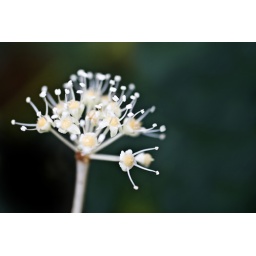
337/365, 3rd December 2009A shallow DoF shot of the flower of a castor oil plant (fatsia japonica) in my garden.